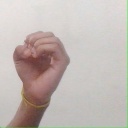
अक्षर: ऊ